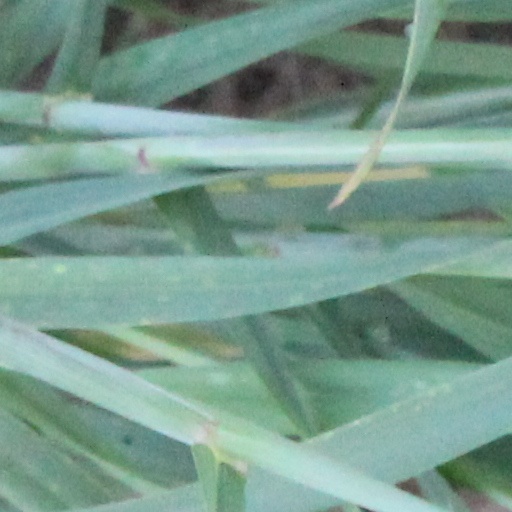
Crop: wheat